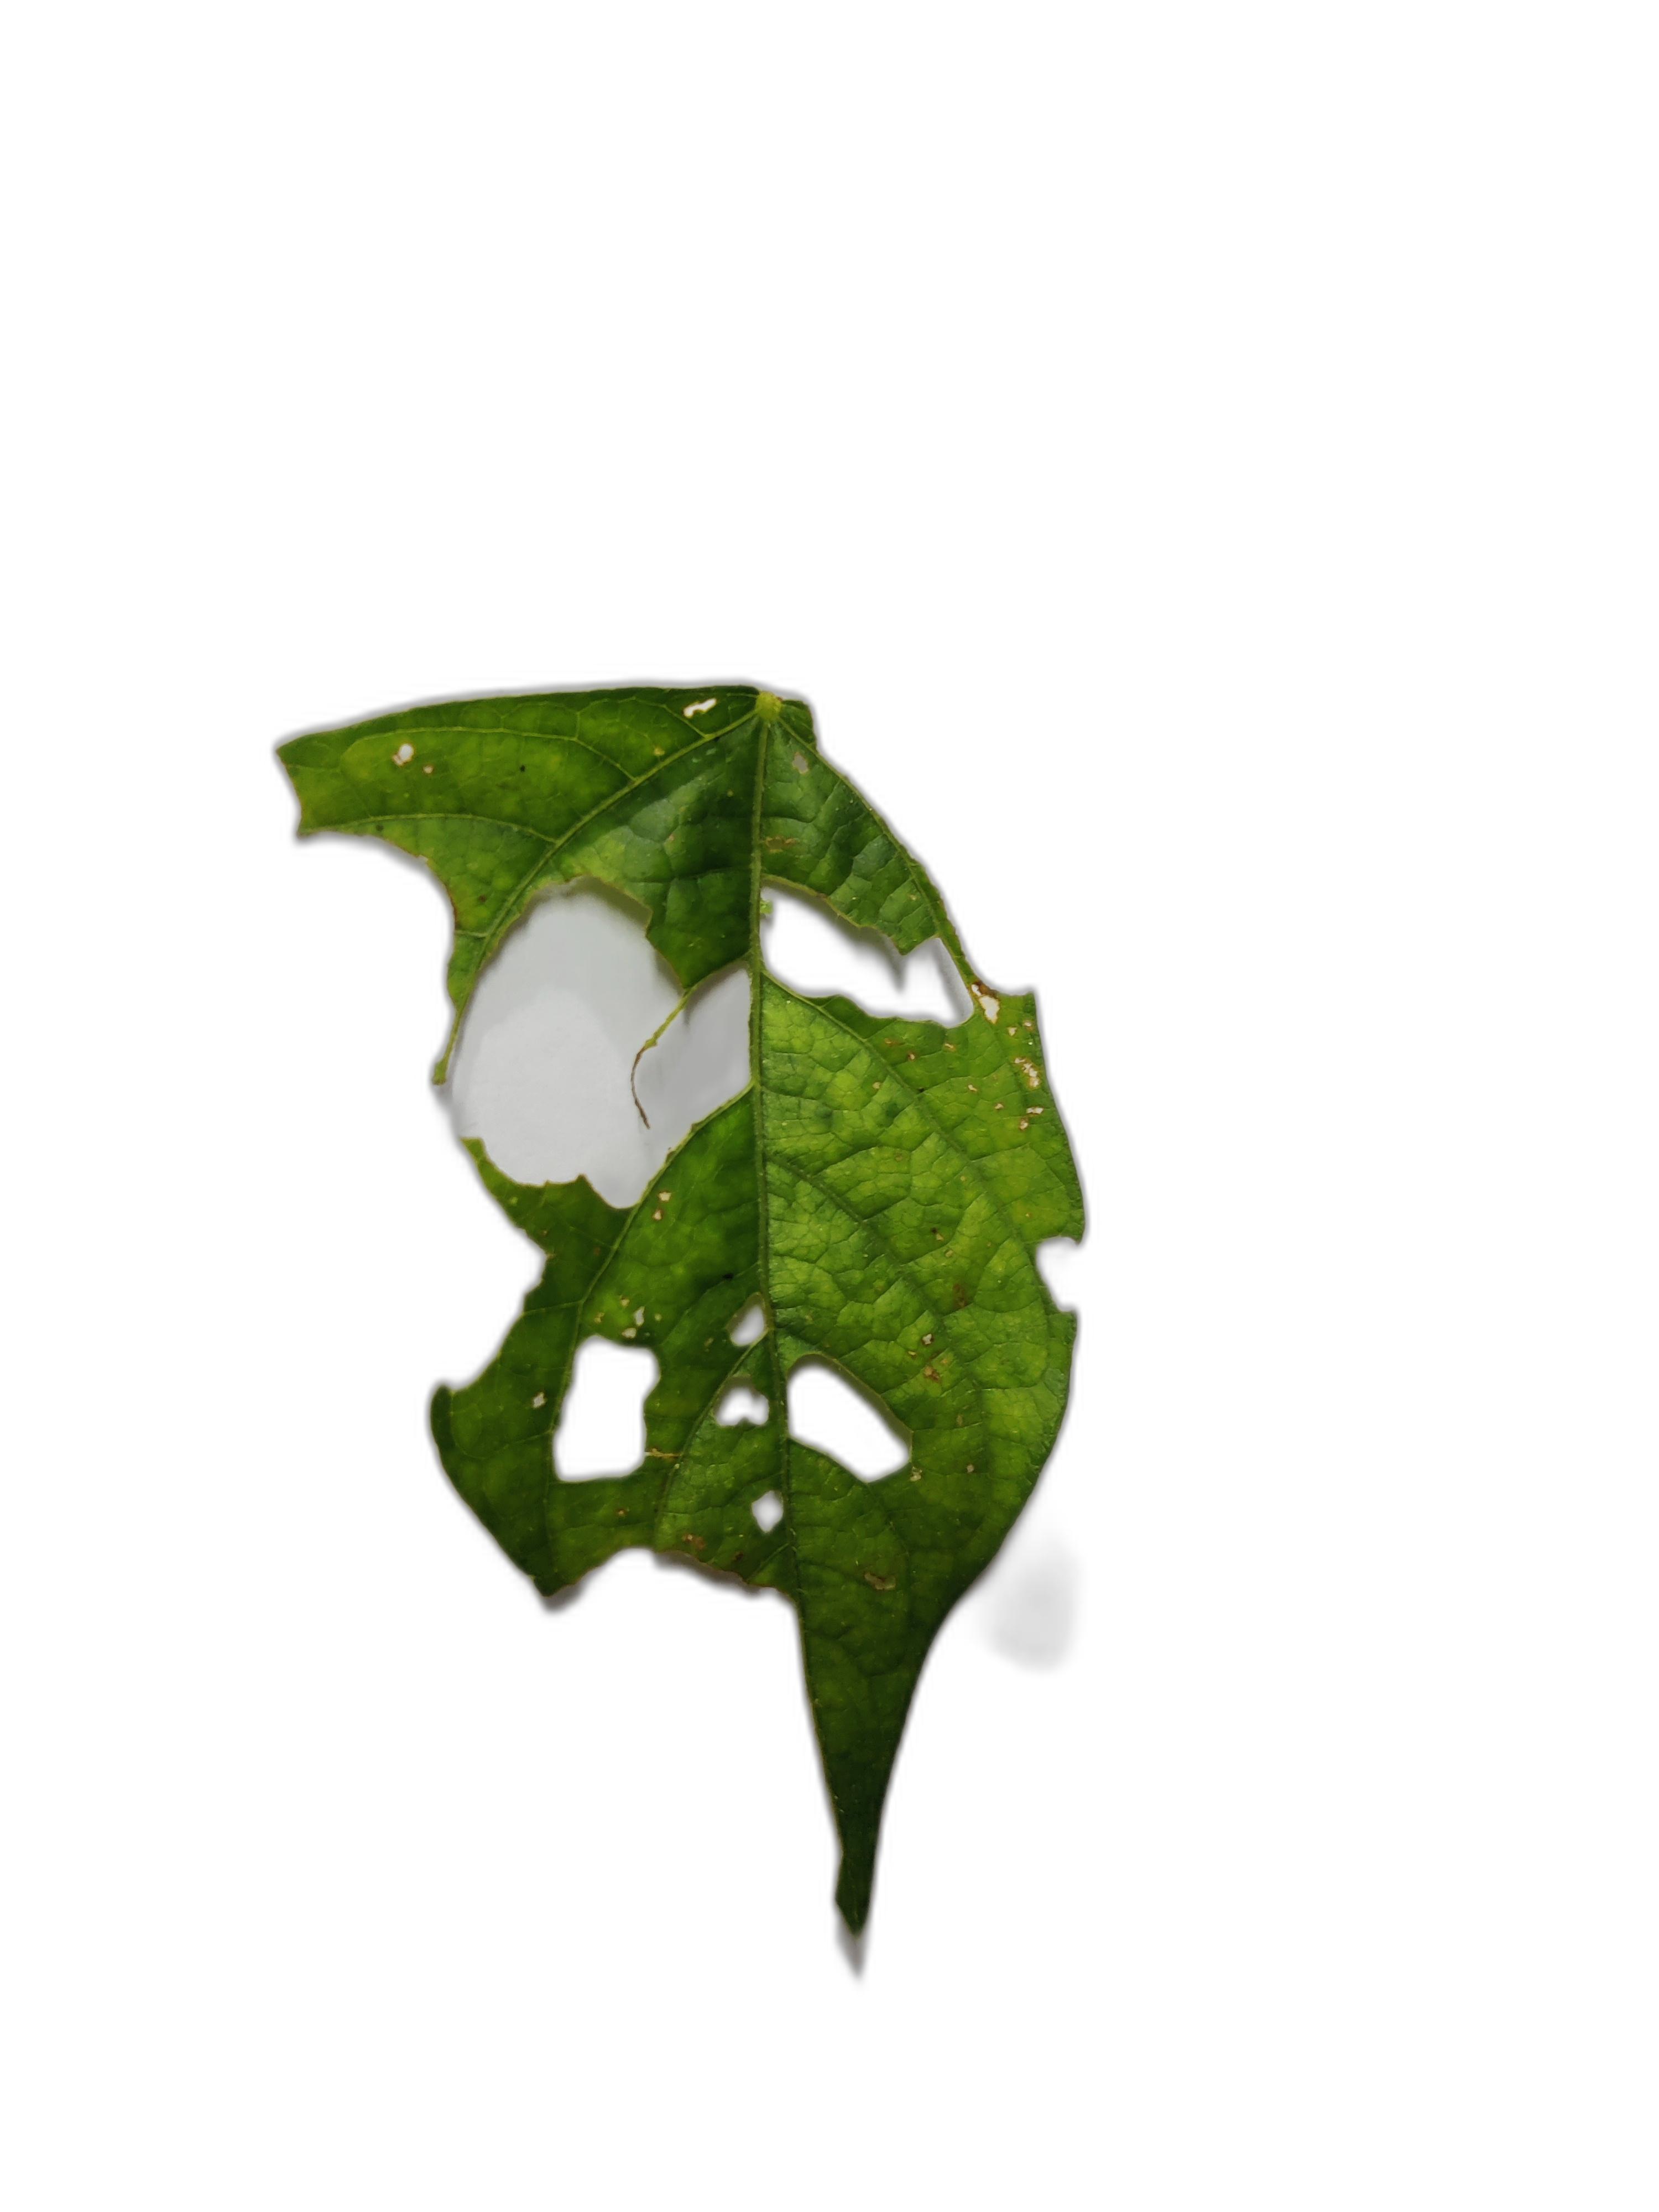
Label: Cercospora leaf spot